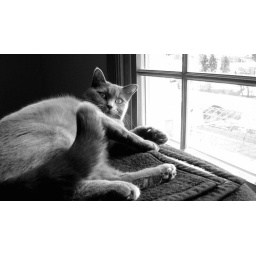
cat in window